Pulpit in the Pisa Baptistery

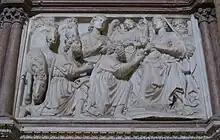
"Adoration of the Magi"

The pulpit is 415 cm high, 371 wide at the base, and 259.5 deep. The main reliefs measure 33.5 x 44.5 inches, and the single figures such as the Daniel/Fortitude figure 22 inches. The pulpit has a large platform, a regular hexagon held up by seven columns and currently reached by modern steps in wood. The outer face of the low parapet around this space has five panels in marble relief, showing scenes from the Life of Christ; the sixth side allows access. Many have suffered considerable damage, with heads and parts of bodies missing; the Napoleonic looting of art is usually blamed for this.